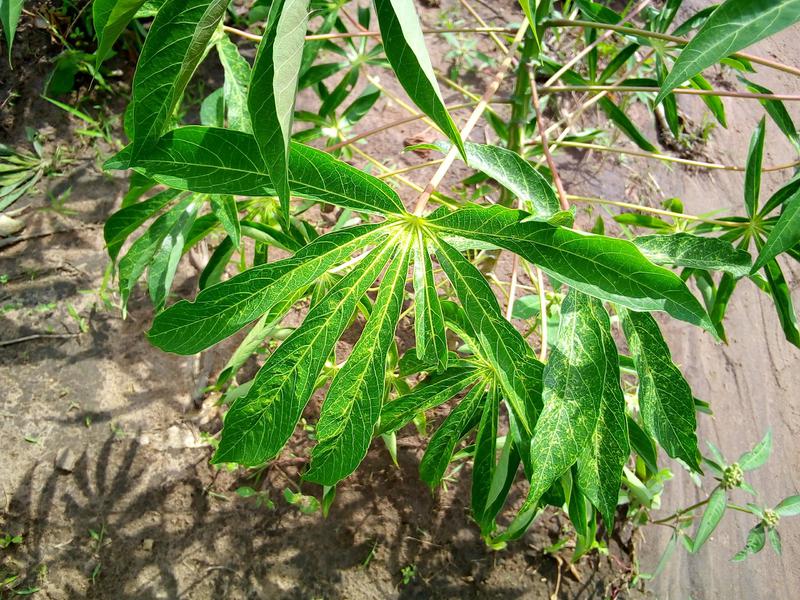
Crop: cassava
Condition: green_mottle